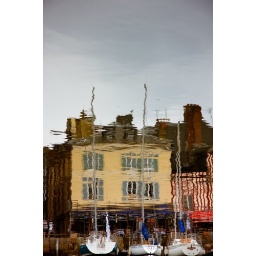
Honfleur buildings reflected in the water of the port.